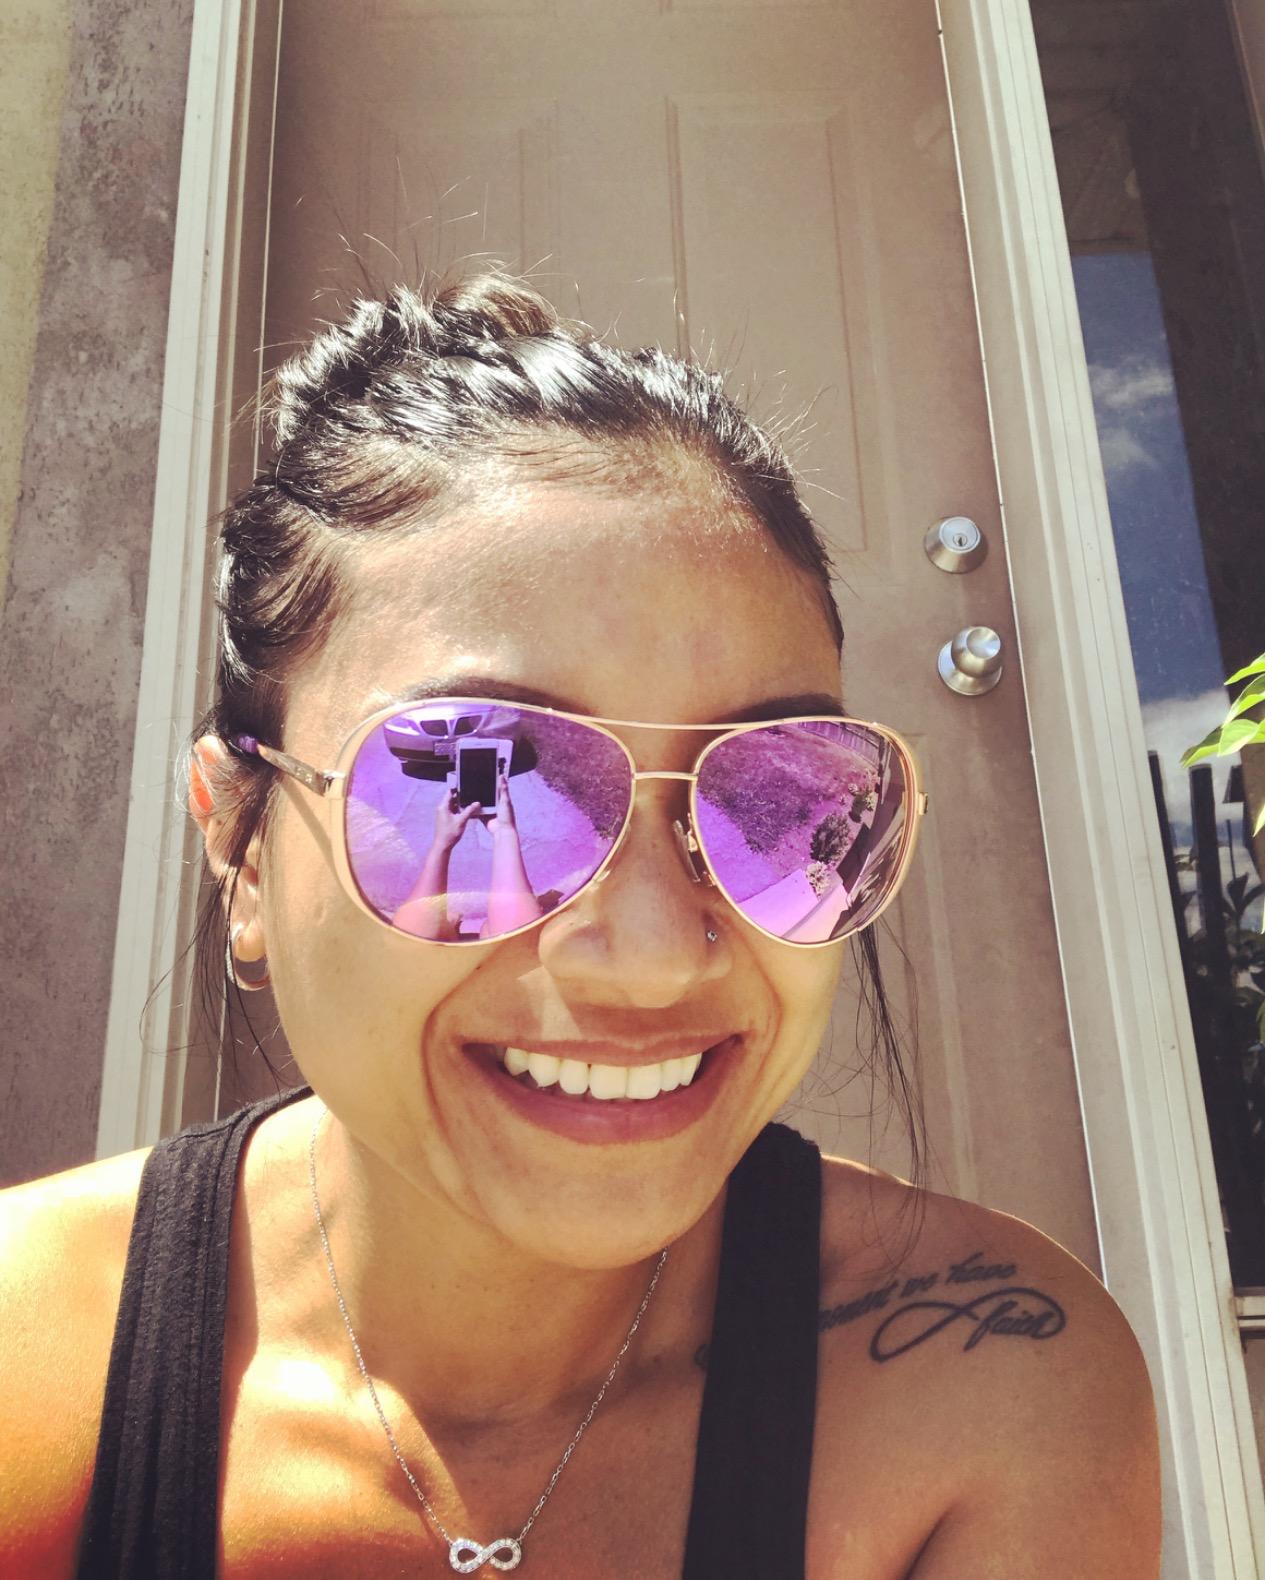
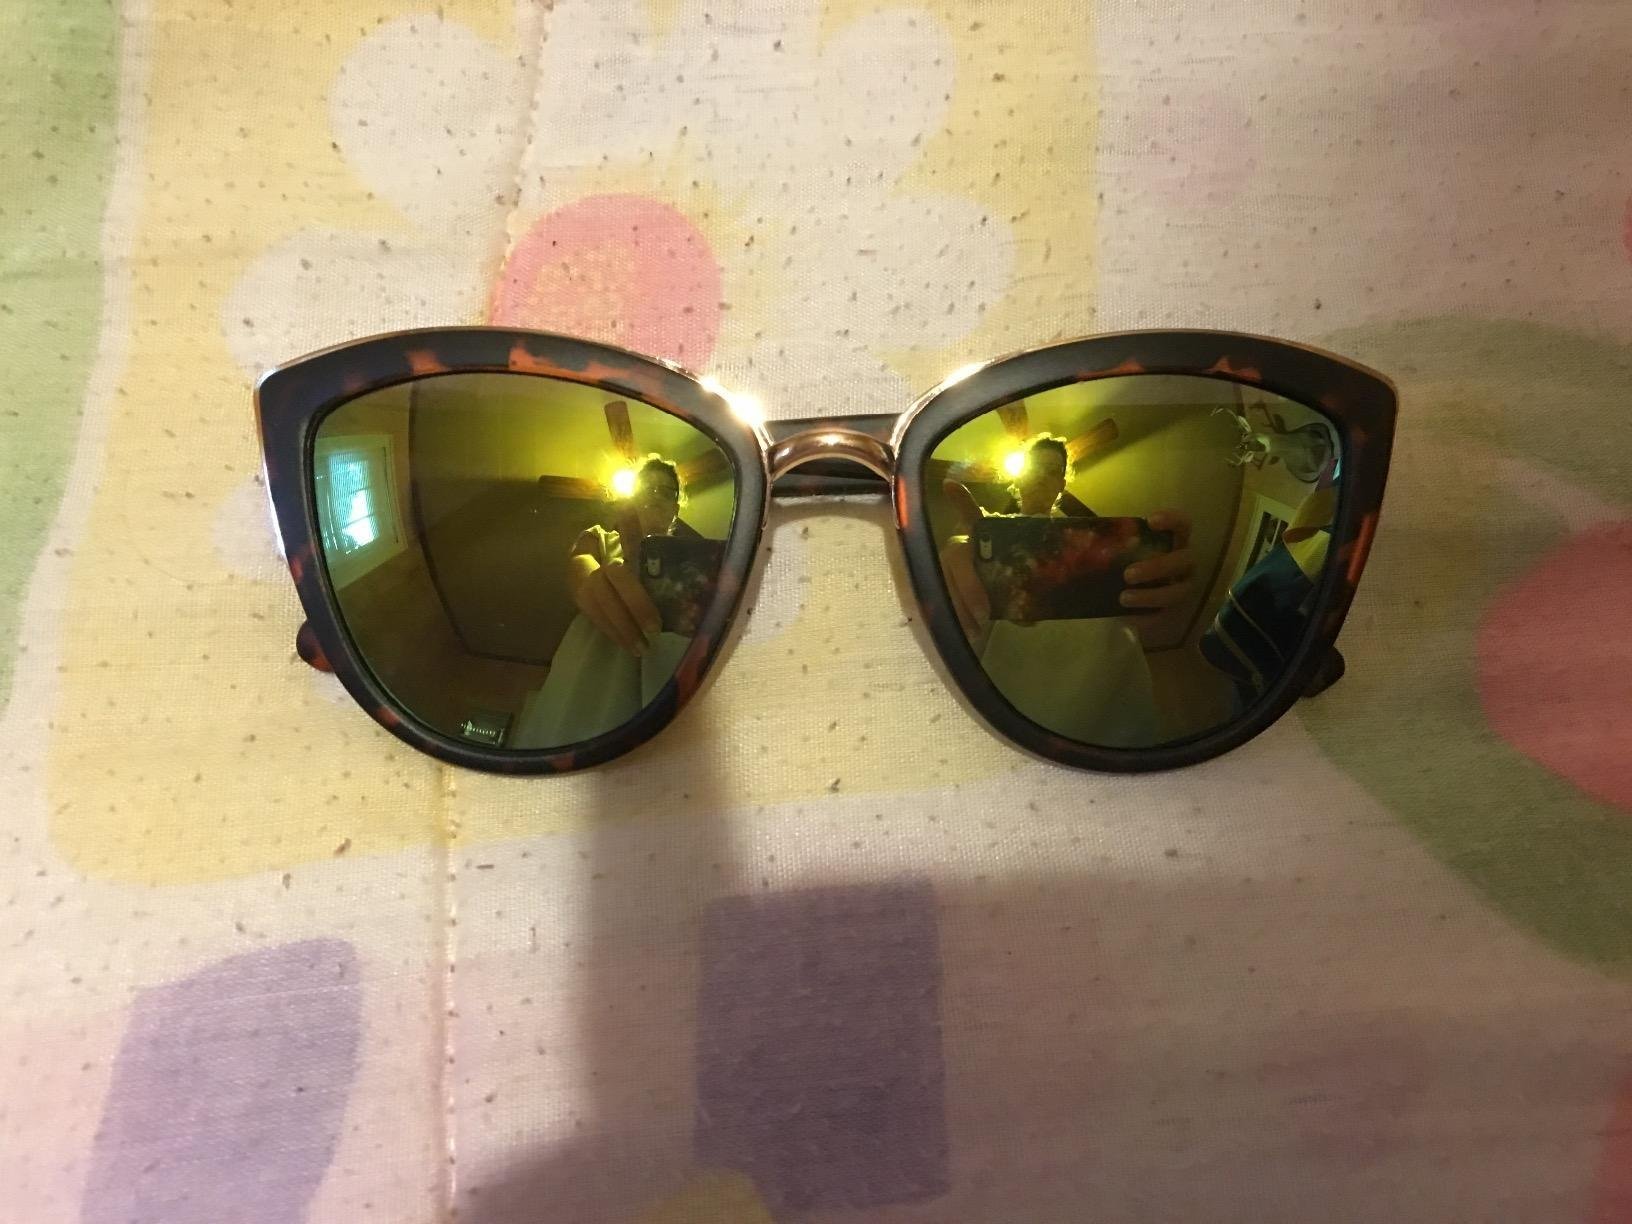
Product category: accessories_sunglasses
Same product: no